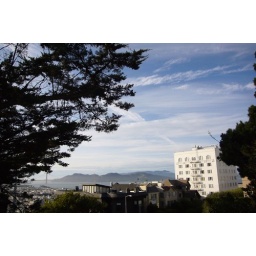
view from Sterling Park - that is the golden gate bridge in the background